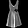
Label: Dress